EMLL 50th Anniversary Show

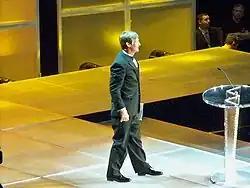
Kevin Von Erich, made a special appearance for EMLL.

The EMLL 50th Anniversary Show was a professional wrestling major show event produced by Empresa Mexicana de Lucha Libre (EMLL) that took place on September 23, 1983, in Arena México, Mexico City, Mexico. The event commemorated the 50th anniversary of EMLL, which would become the oldest professional wrestling promotion in the world. The Anniversary show is EMLL's biggest show of the year, their Super Bowl event. The EMLL Anniversary Show series is the longest-running annual professional wrestling show, starting in 1934.